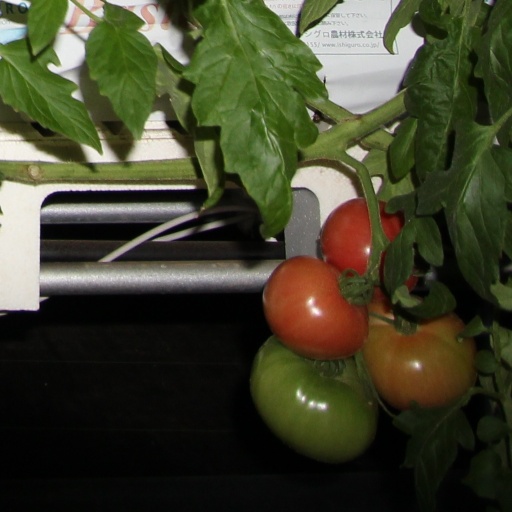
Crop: tomato